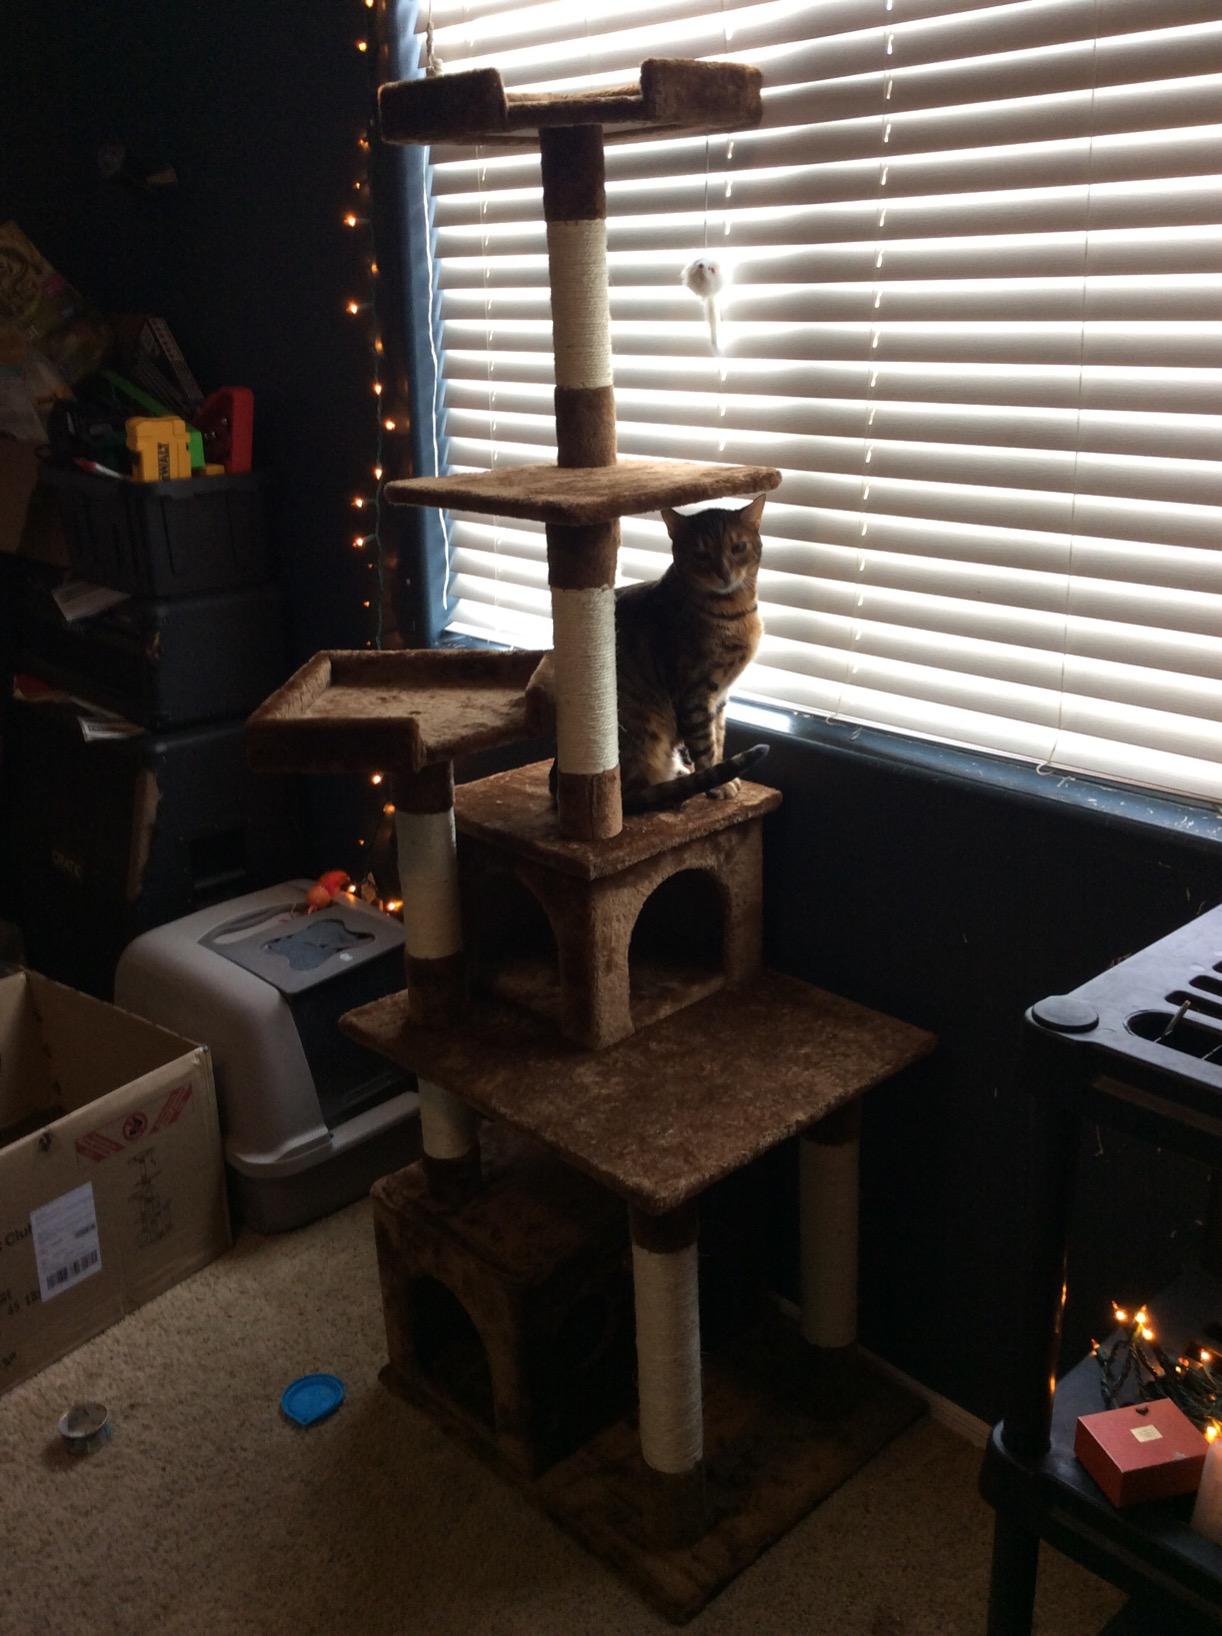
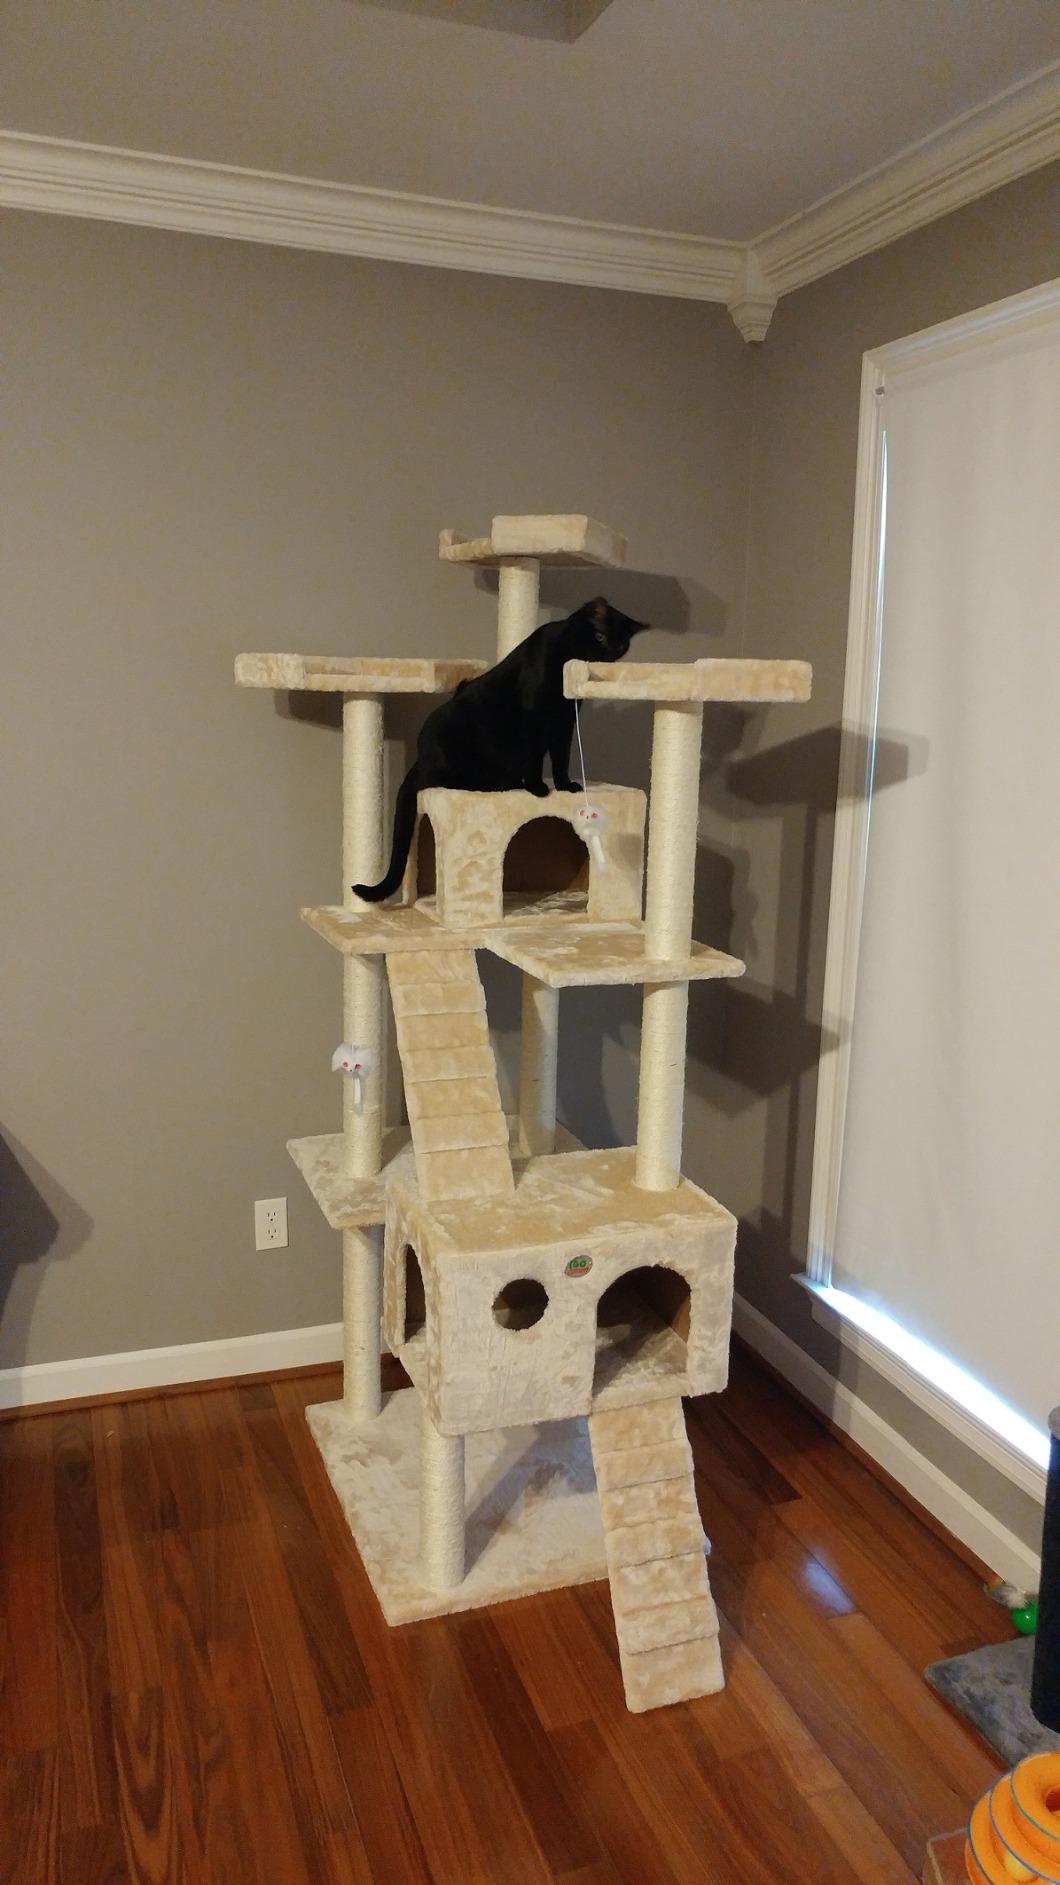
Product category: items_cat tree
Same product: no